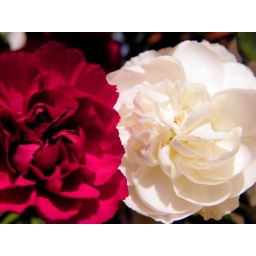
christmas table decoration in our kitchen